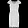
Label: Dress